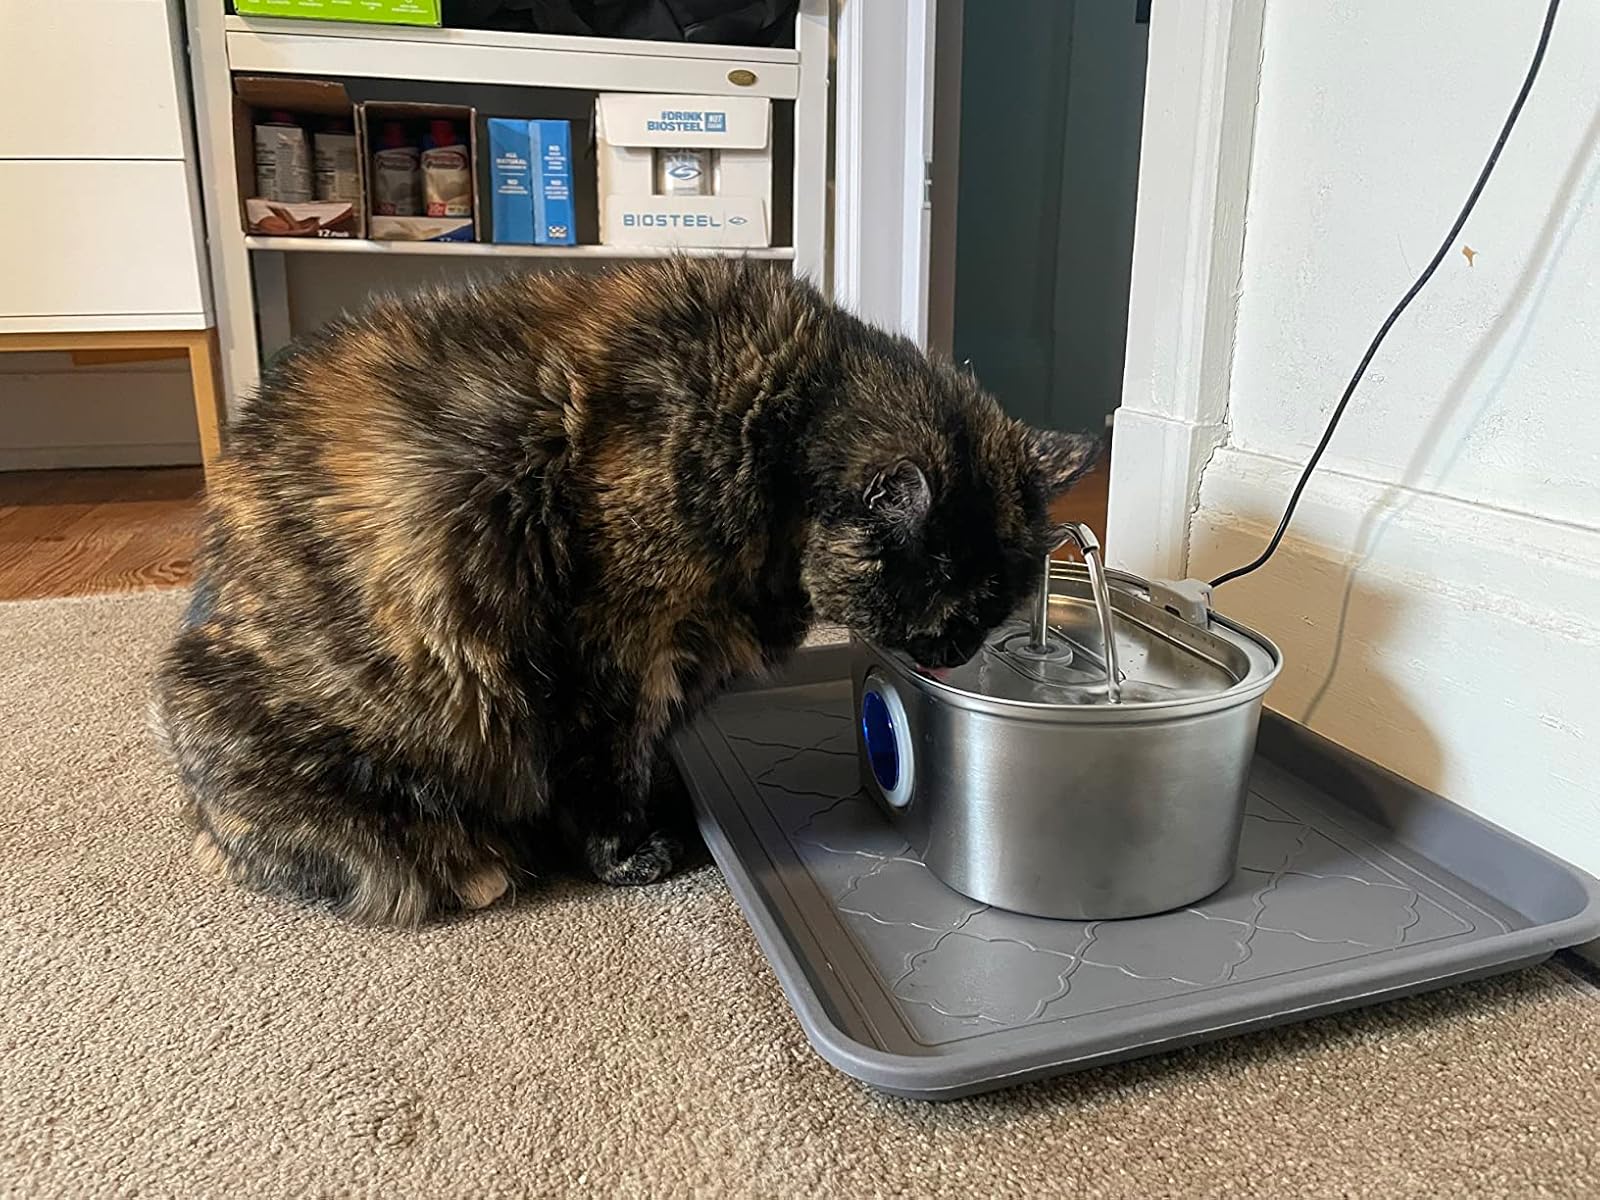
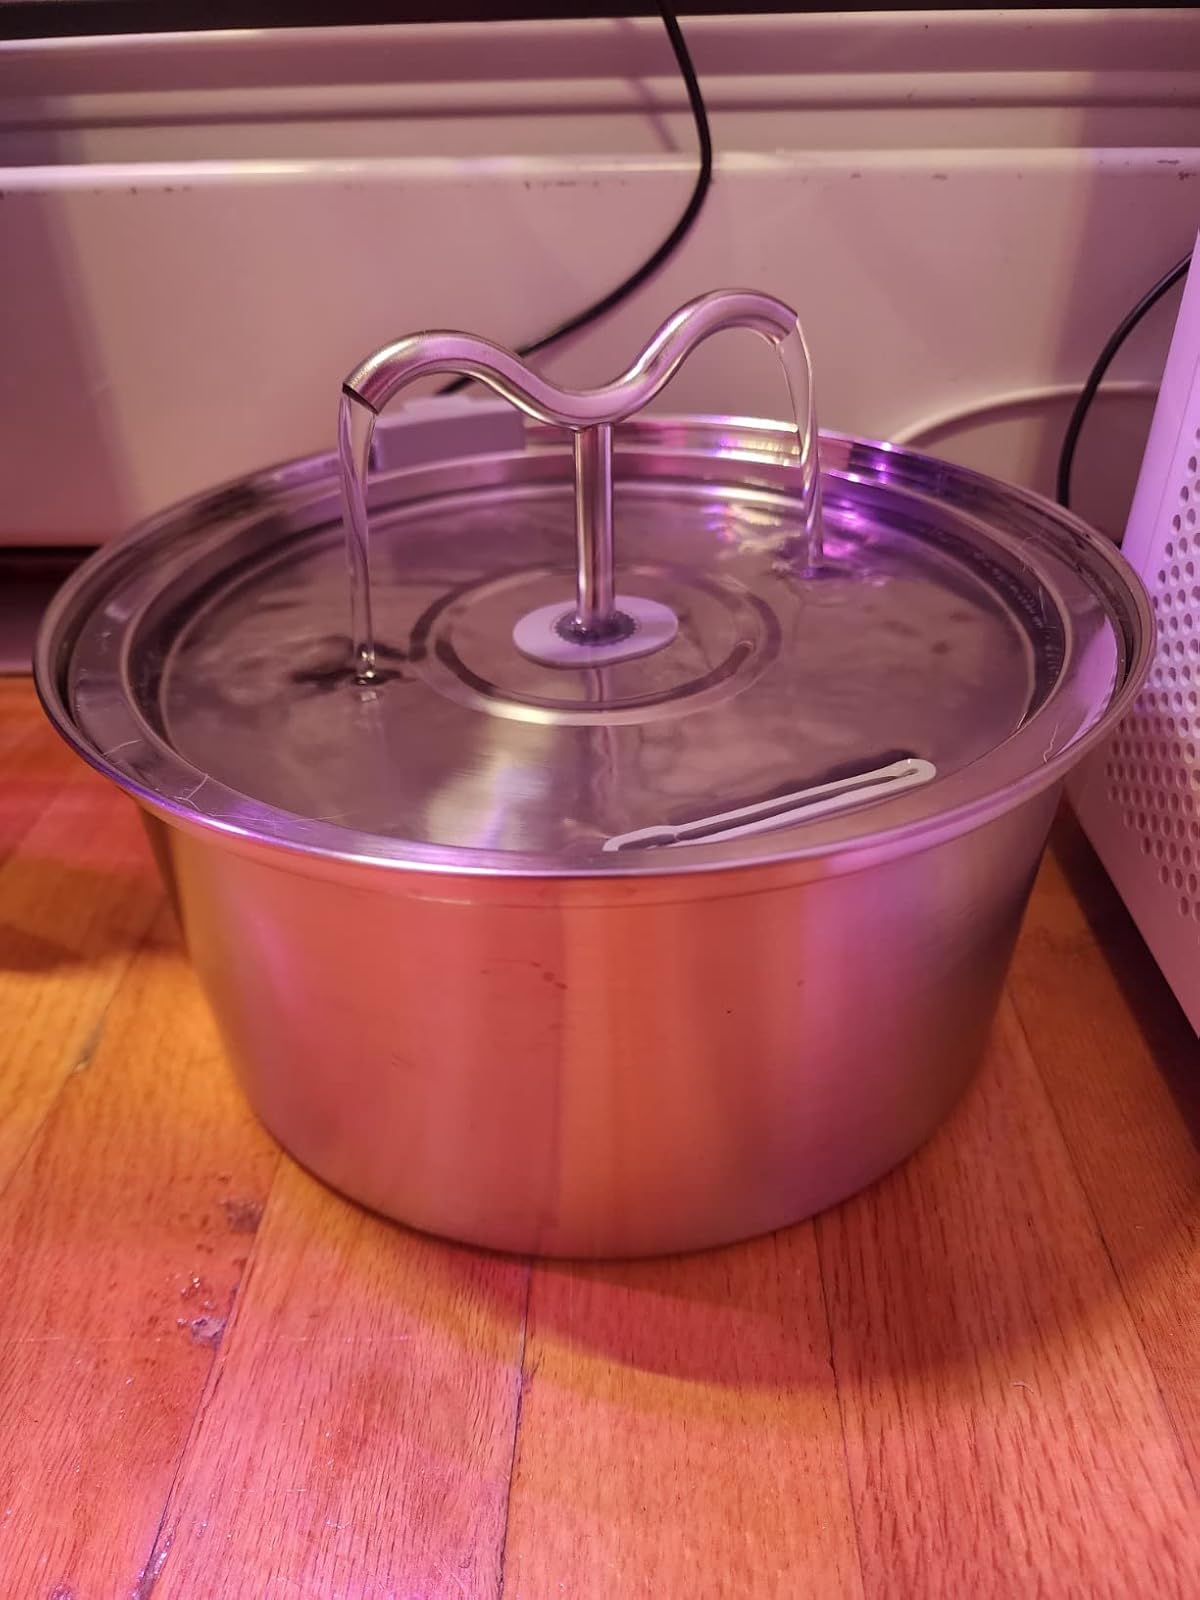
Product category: items_bowl
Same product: no